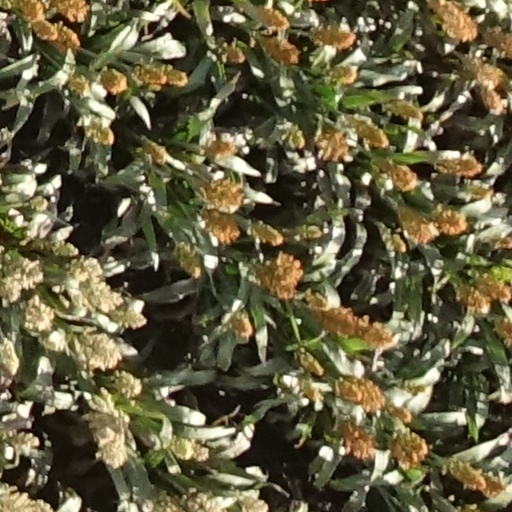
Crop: sorghum